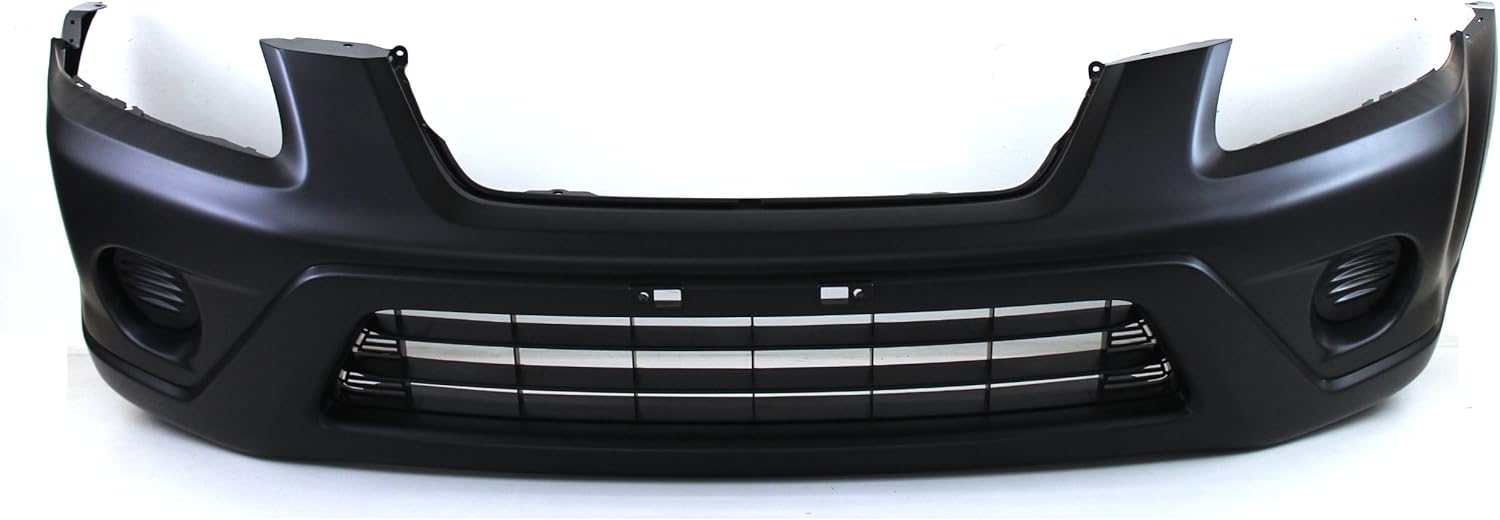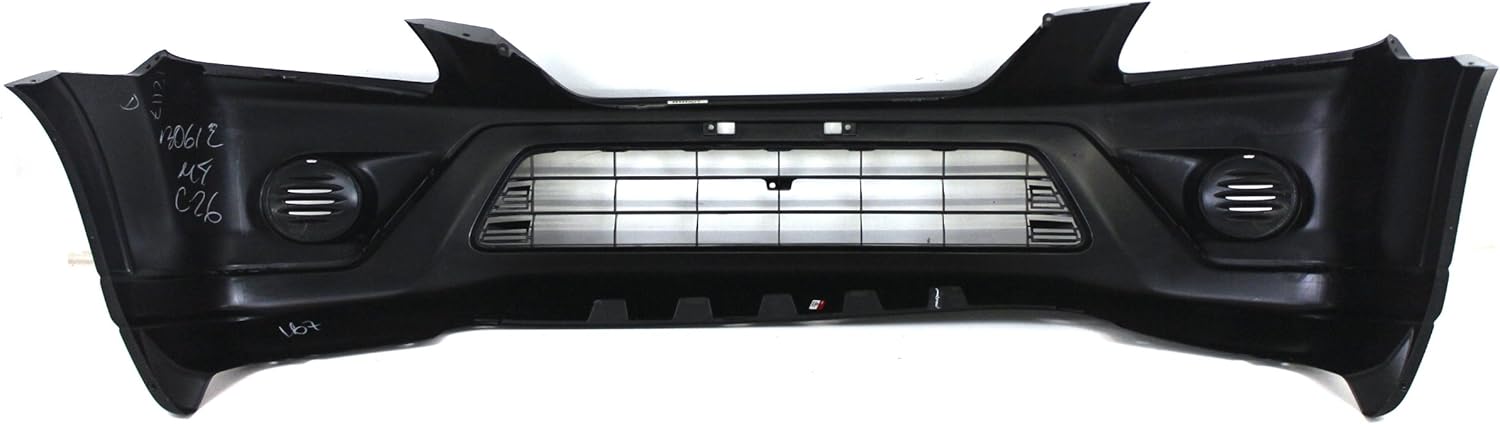
Genuine Honda Parts 04711-S9A-A91 Front Bumper Cover
Category: Automotive
This is the official Genuine Honda Parts replacement part for your vehicle.
Features: Item Package Dimension:165.1 Cml X60.96 Cmw X30.48 Cmh | Item Package Weight:24.999 Pounds | Product Type:Auto Part | Country Of Origin: China